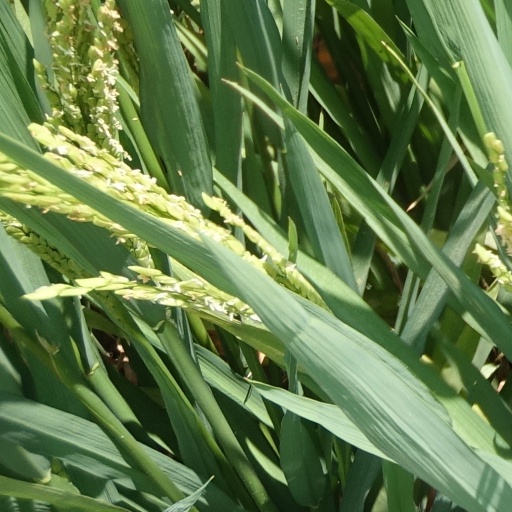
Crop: rice